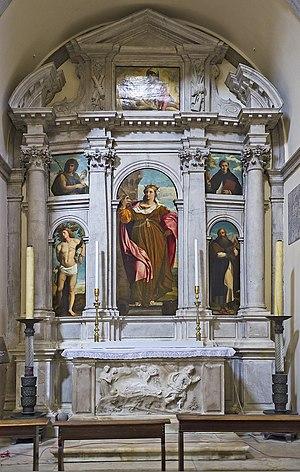
L'école vénitienne de peinture s'est développée essentiellement à Venise même, dans ce lieu indispensable aux échanges entre le Nord et le Sud, l'Europe du Nord et les pays baignés par la Méditerranée, L'Orient et l'Occident, durant une longue période qui va du XIVᵉ siècle au XVIIIᵉ siècle, période de rayonnement de l'École vénitienne. Elle a rassemblé des peintres provenant des environs, ceux des territoires de la République, sur la terre ferme, et d'anciennes familles vénitiennes. Leurs peintures, devenues célèbres à Venise, ont été commercialisées dans toute l'Europe.